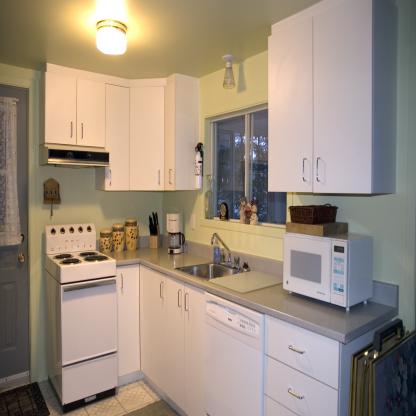
Scene: Indoor